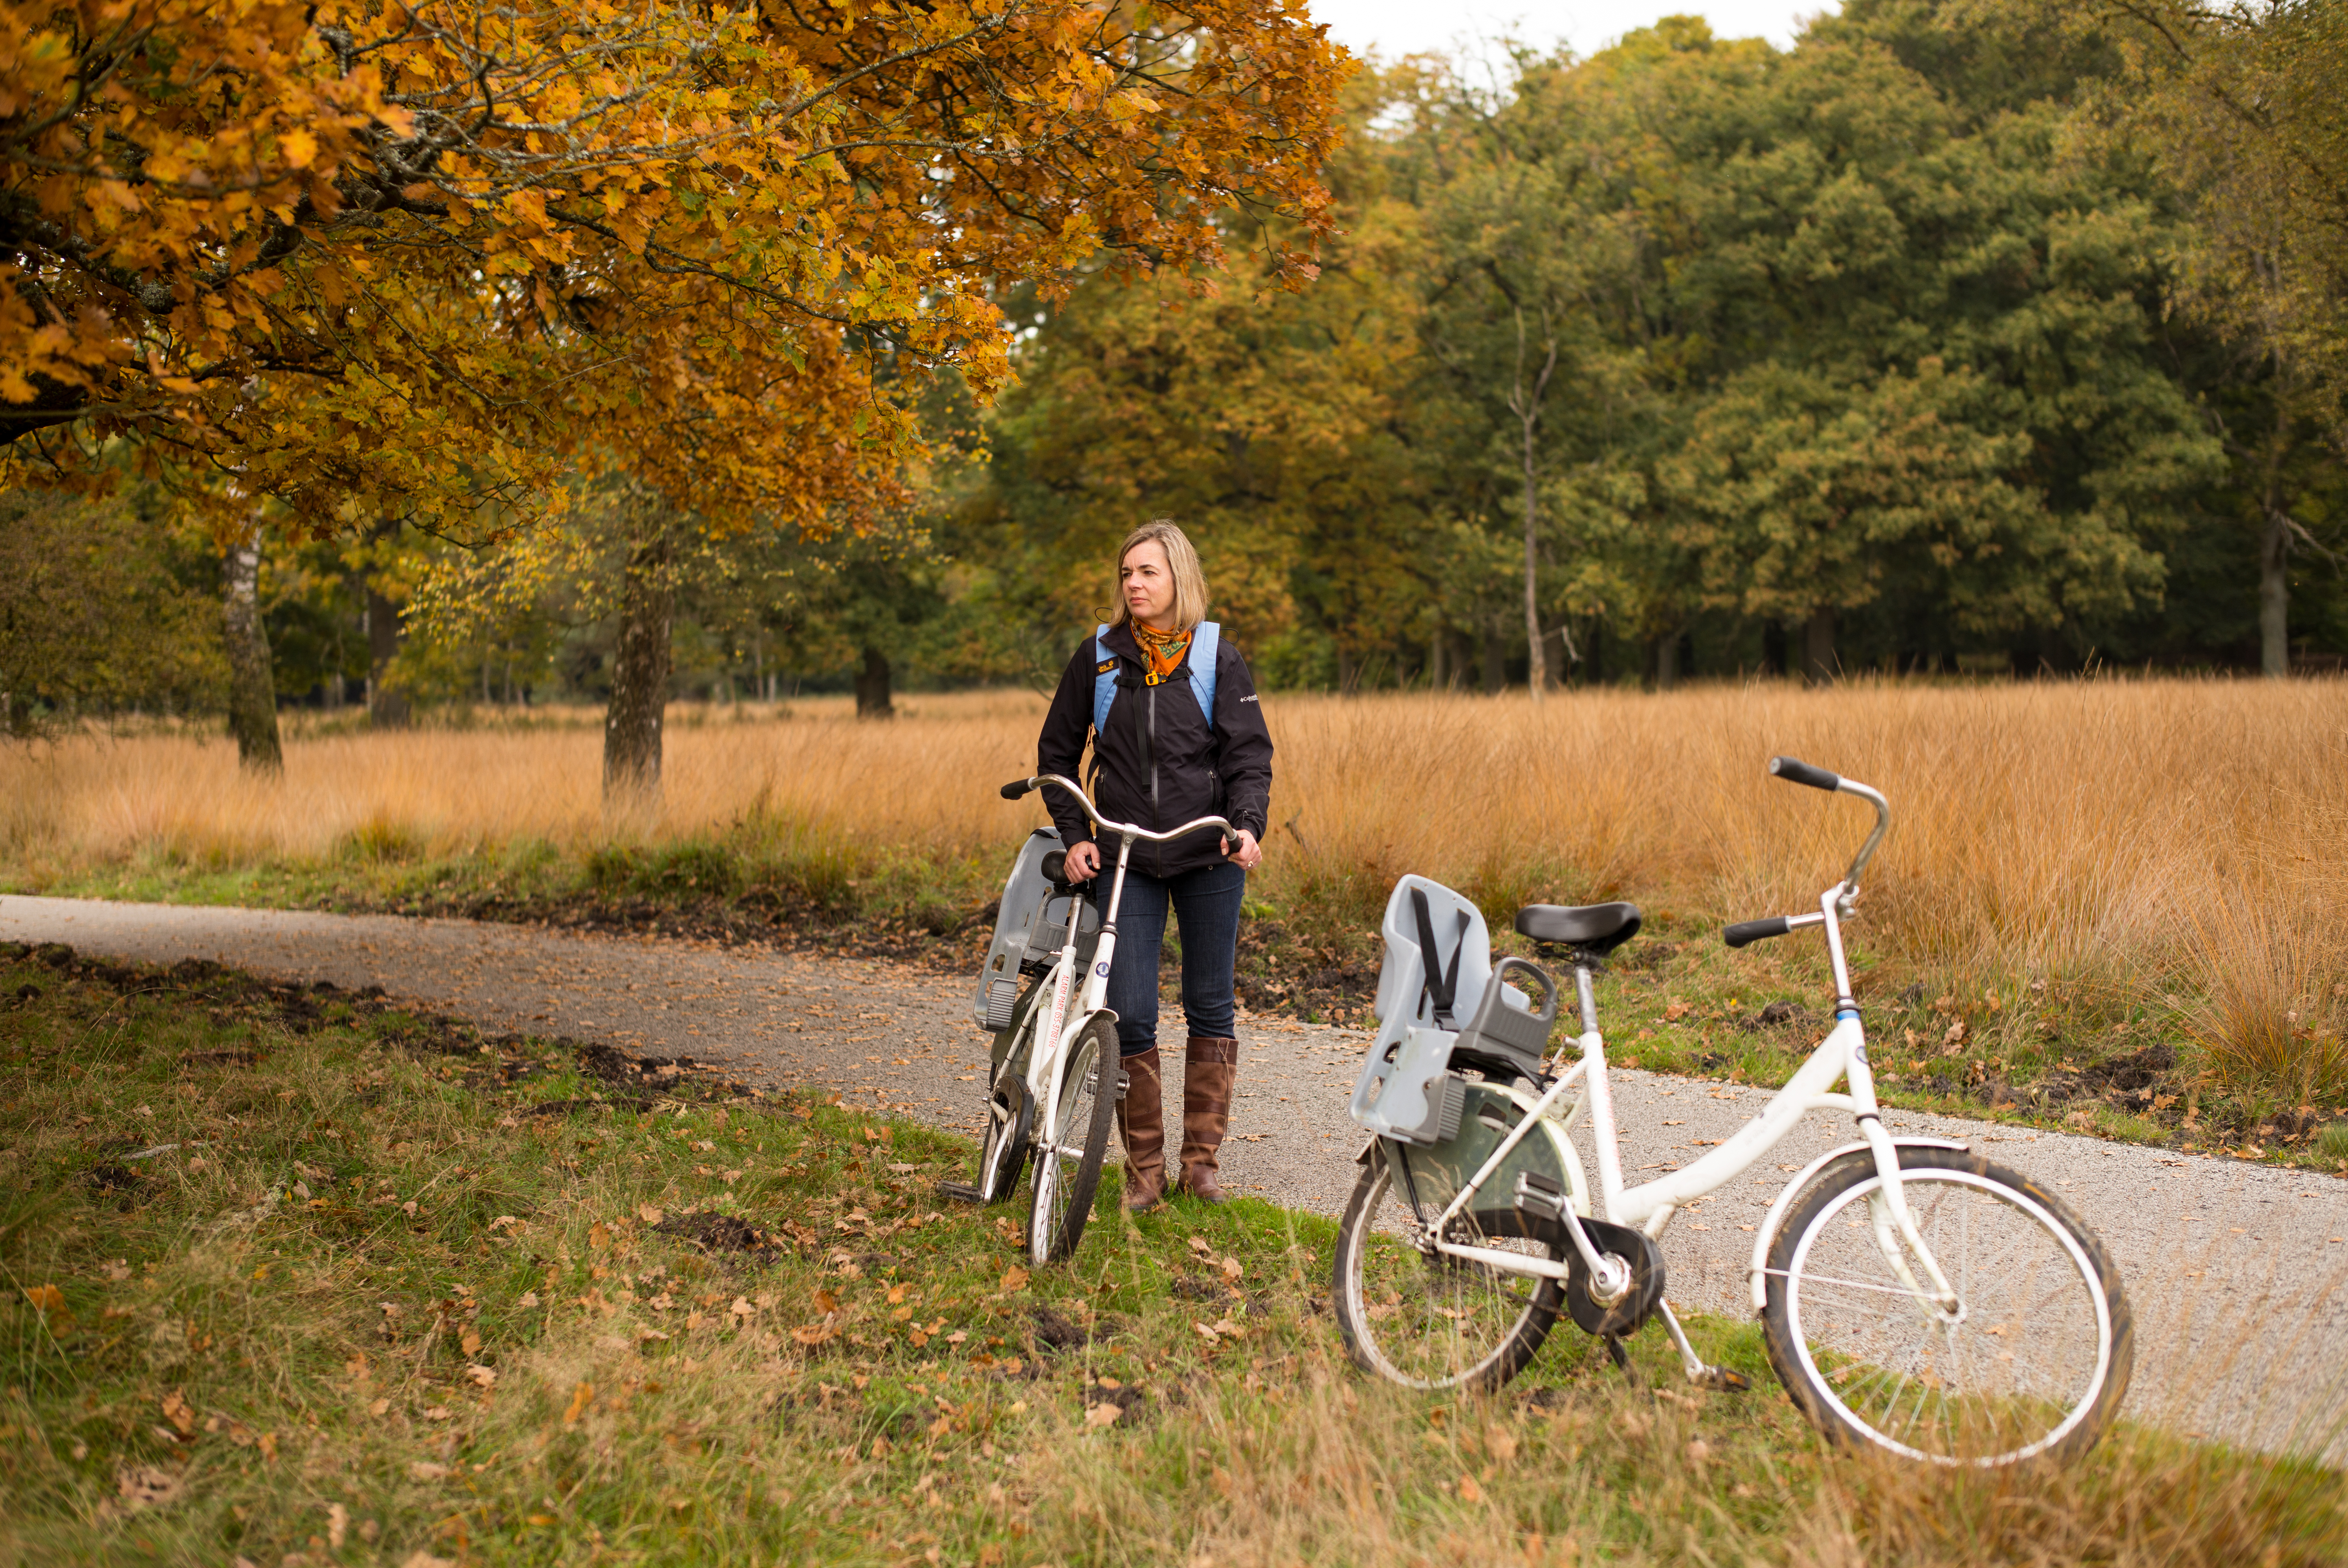
landscape, trail, white, meadow, fall, bicycle, bike, travel, vehicle, autumn, park, season, waterway, sports equipment, mountain bike, cycling, national, holland, netherlands, m, sports, dutch, biking, 50, leica, 240, summilux, hoge, veluwe, rural area, cyclo cross, bicycle racing